Knowlton Circles

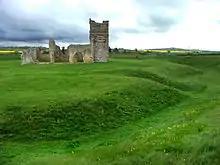
Church Henge

Knowlton Circles (also known as Knowlton Henges or Knowlton Rings) are a complex of henges and earthworks in Knowlton, Dorset, England. The henge enclosing Knowlton Church is the best known and best preserved, but there are at least two other henges in the vicinity as well as numerous round barrows.